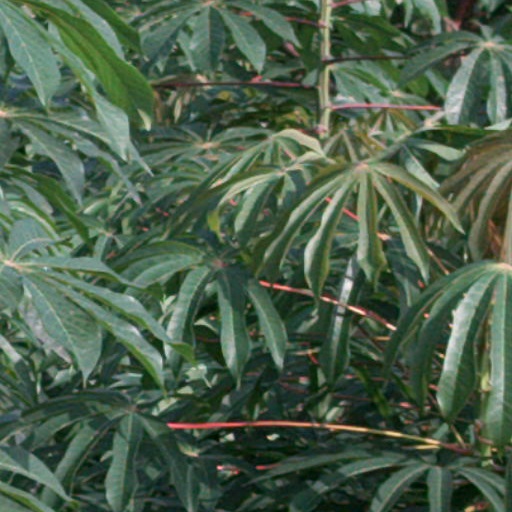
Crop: cassava